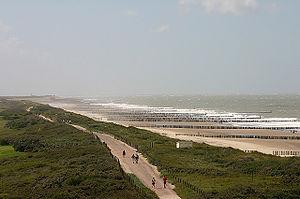
Dombourg est une ville et une station balnéaire néerlandaise réputée en Zélande. Elle est située sur la côte ouest de l'ancienne île de Walcheren et fait partie de la commune de Veere. L'hôtel de ville de Domburg date 1667 et l'église du XVᵉ siècle. Dombourg est la plus vieille station balnéaire de Zélande et la troisième plus vieille des Pays-Bas.
Walcheren est une ancienne île zélandaise, aux Pays-Bas. De nos jours, c'est une presqu'île limitrophe de Borsele et Goes, communes de Zuid-Beveland. Elle est bordée par la mer du Nord, l'Escaut occidental et le Veerse Meer.